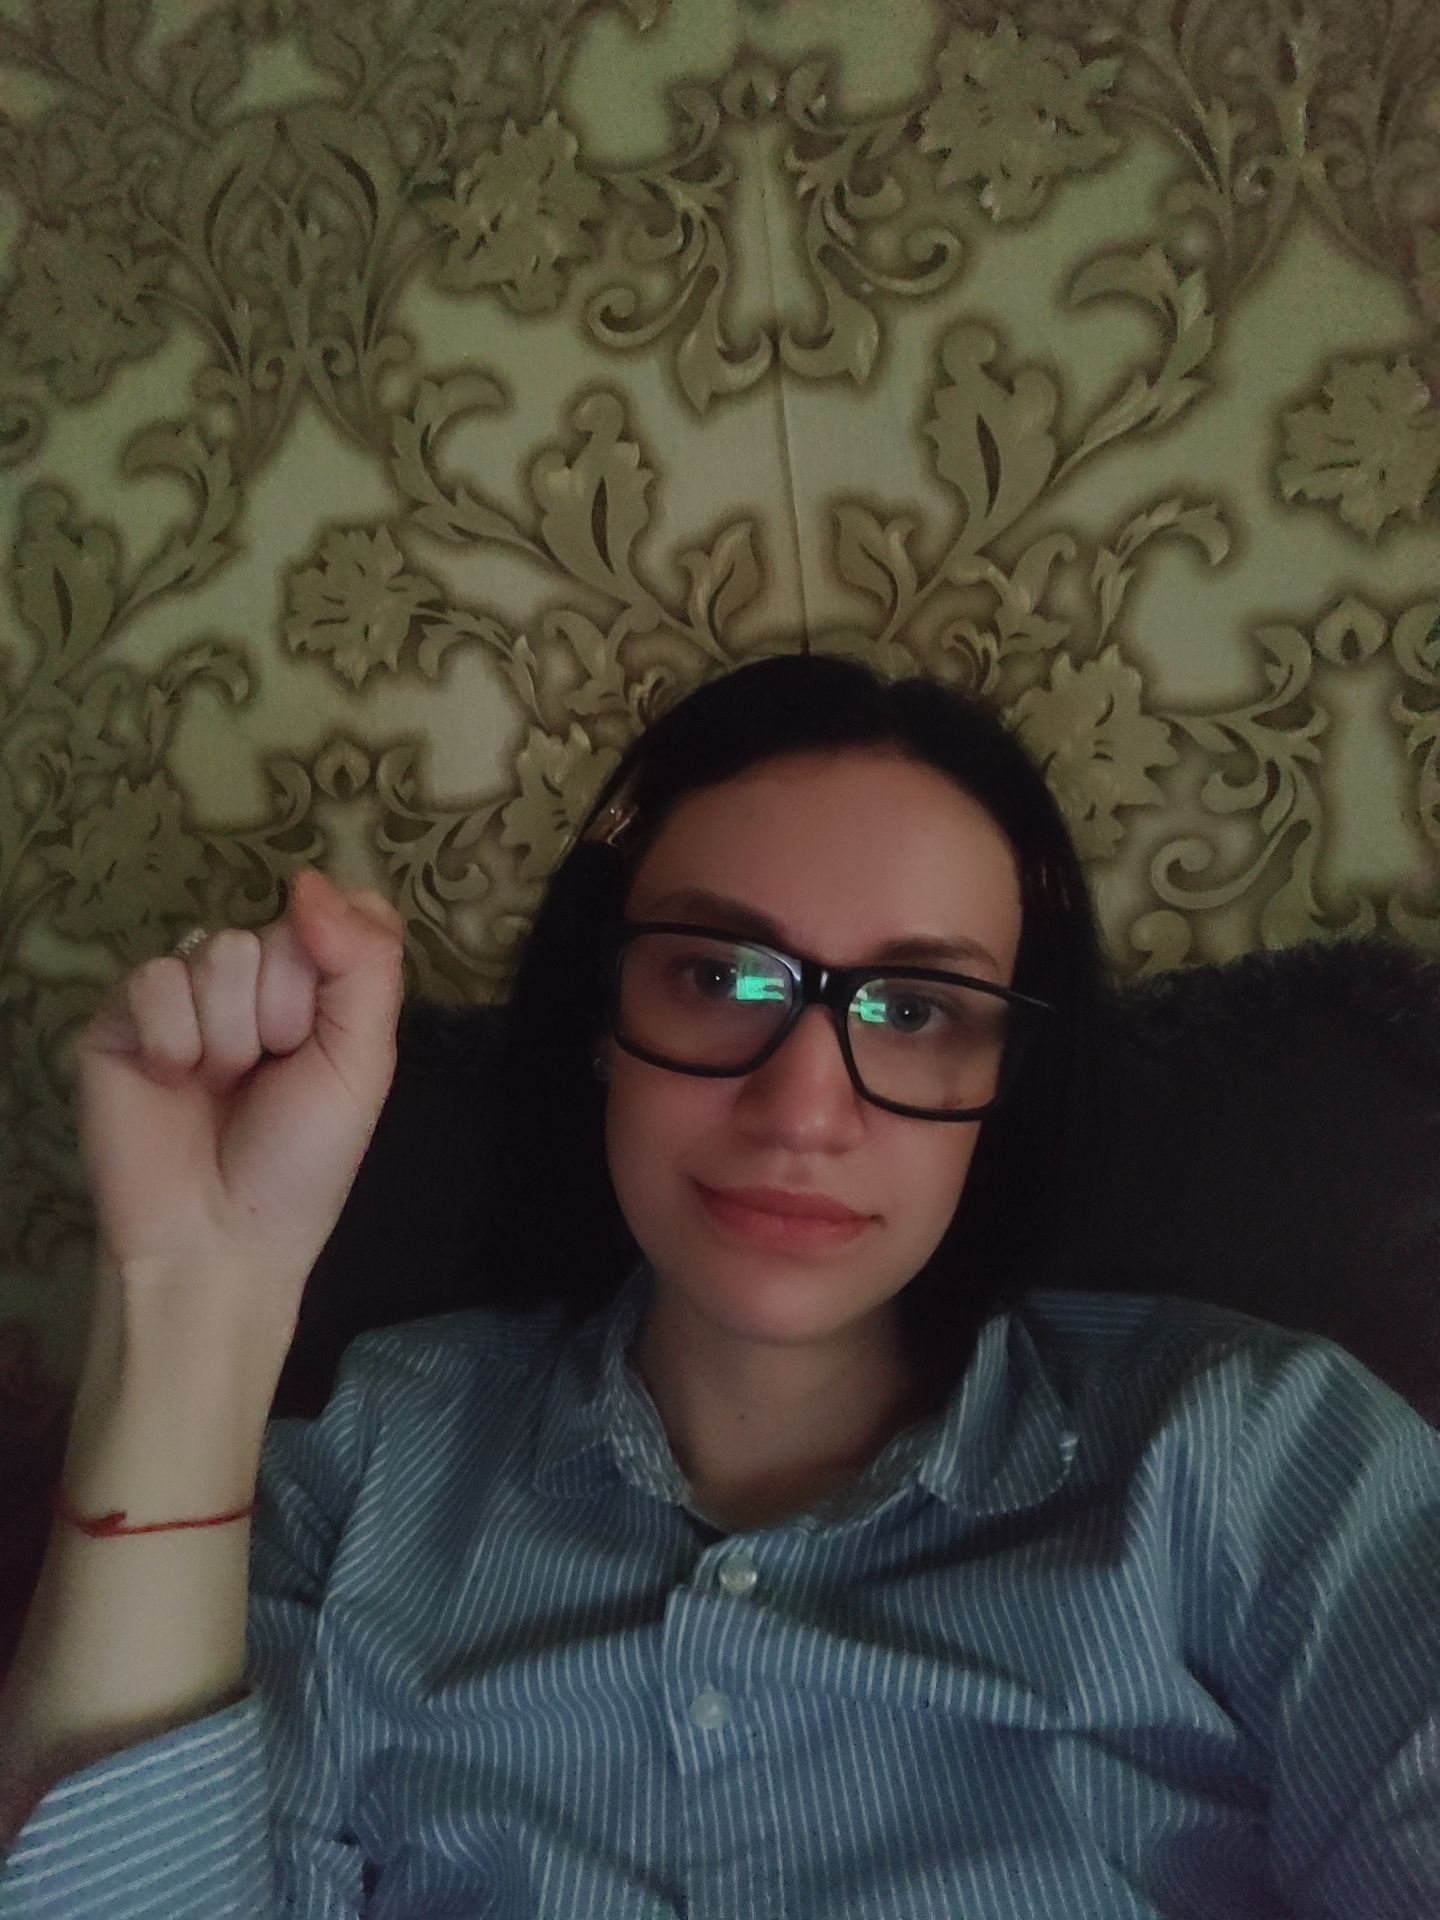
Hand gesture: fist